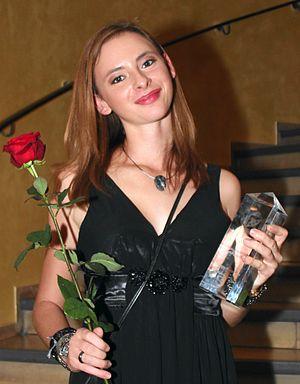
Carolyn Genzkow, née à Hambourg le 11 juillet 1992, est une actrice allemande.